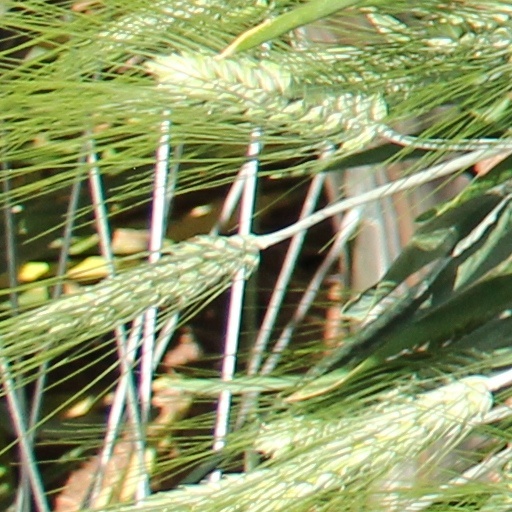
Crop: wheat